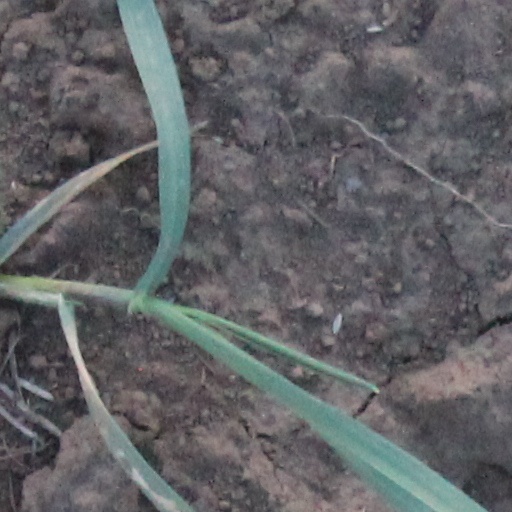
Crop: wheat